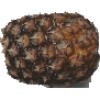
Label: images